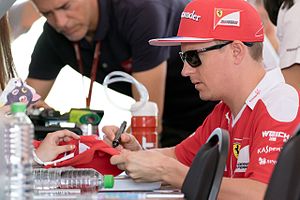
Kimi Räikkönen
Kimi Räikkonen ved Malaysias Grand Prix 2016
Kimi Matias Räikkönen er en finsk racerkører. Han anses af fagfolk for at være en af de senere års bedste i Formel 1 og er den tredje finske verdensmester efter Keke Rosberg og Mika Häkkinen.